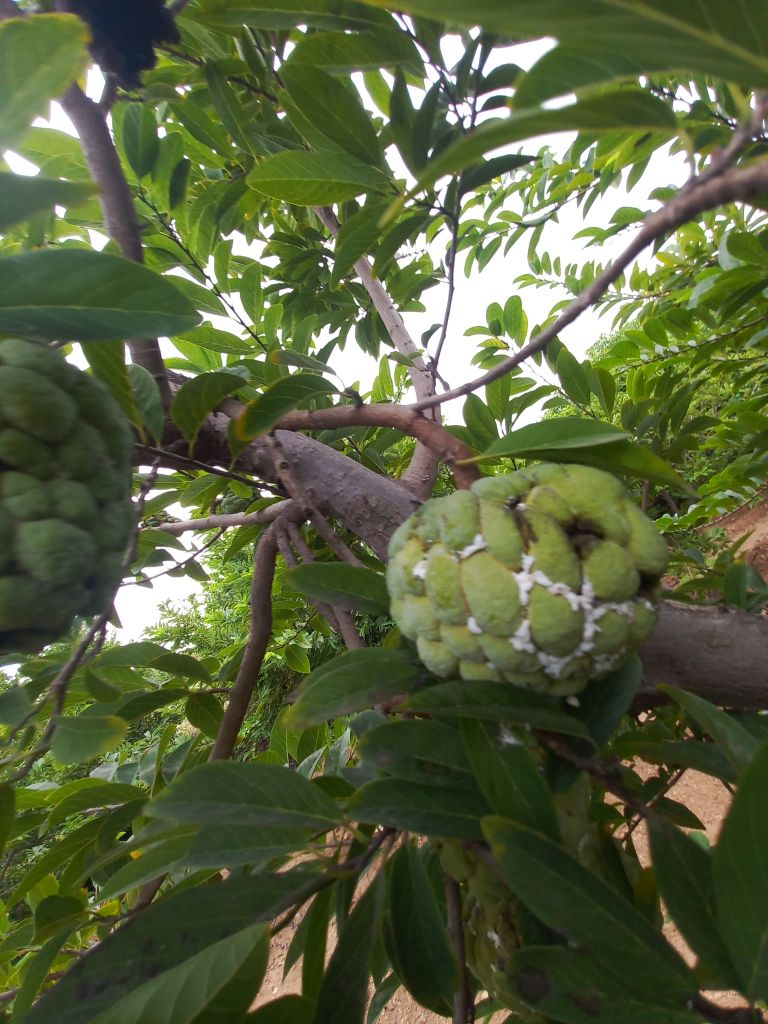
Disease label: Mealy Bug